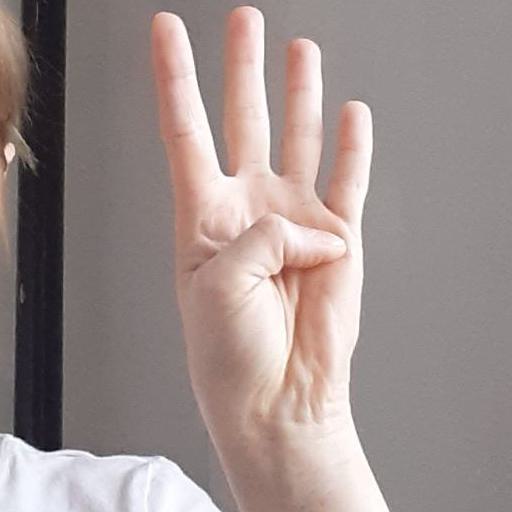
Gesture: four